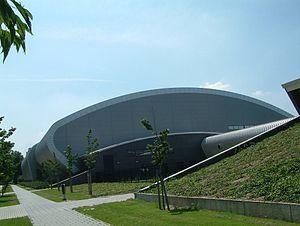
La 31ᵉ édition des Championnats d'Europe de natation a eu lieu du 14 au 27 mai 2012 à Debrecen, en Hongrie pour la natation sportive, et à Eindhoven, aux Pays-Bas, pour la natation synchronisée et le plongeon.
Le stade nautique Pieter van den Hoogenband est un complexe sportif destiné à la natation, situé dans la ville néerlandaise de Eindhoven. Il est situé dans le Centre nautique national de Tongelreep.
La 18ᵉ édition des Championnats d'Europe de natation en petit bassin, organisés par la Ligue européenne de natation, se déroulent à Eindhoven aux Pays-Bas, du 25 au 28 novembre 2010.